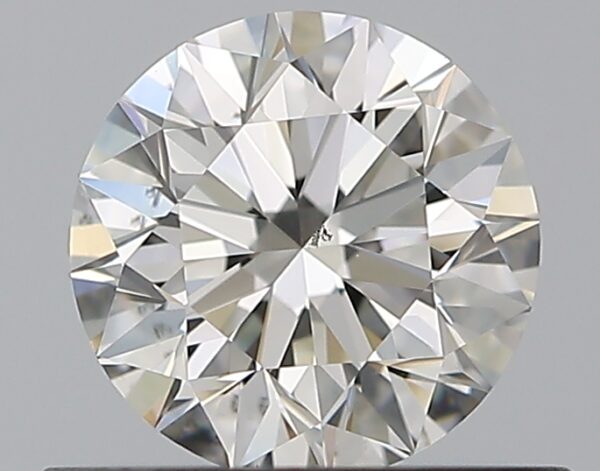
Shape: round
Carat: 0.55
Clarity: SI1
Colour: I
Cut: EX
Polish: EX
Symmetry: EX
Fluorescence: N
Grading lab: GIA
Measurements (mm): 5.22 x 5.24 x 3.28